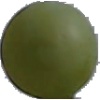
Label: Grape White 4